Lupis
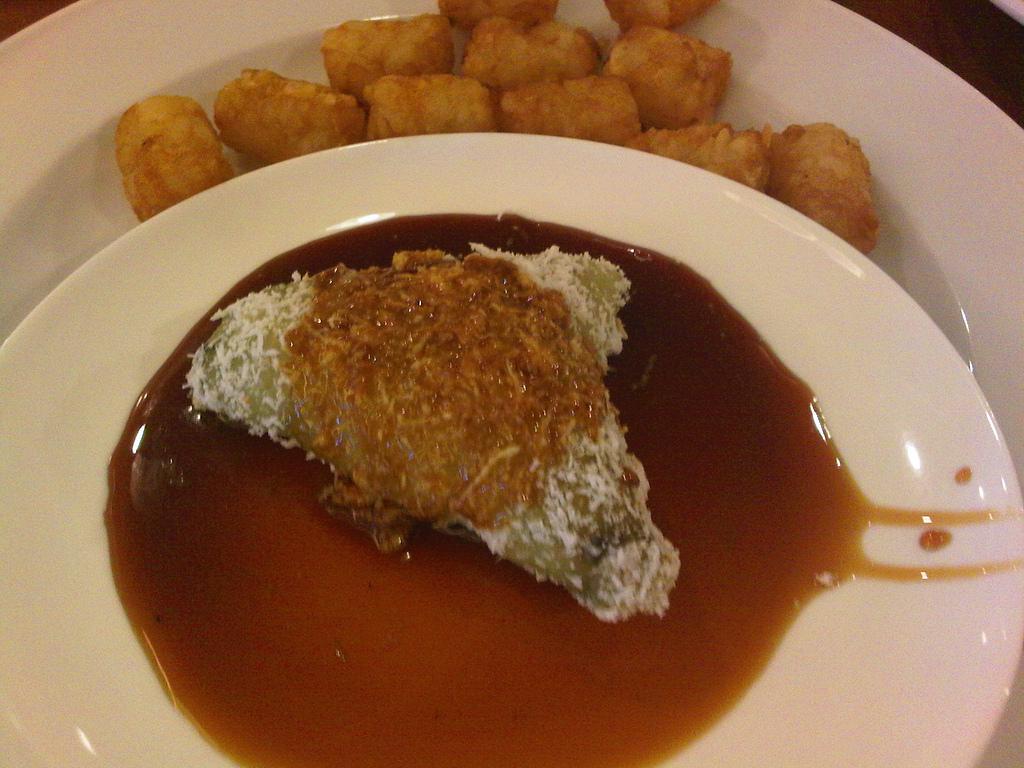
Also known as:
ban - Balinese: Lukis
bjn - Banjar: Lupis
es - Spanish: Lupis
id - Indonesian: Lupis
jv - Javanese: Lupis
mad - Madurese: Lopès
Category: dessert (rice cake)
Cuisine: Indonesian
Associated cuisines: Indonesian
Area: Indonesia
Countries: Indonesia
Region: South Eastern Asia, , , ,
The dish is a sweet cake made of glutinous rice, banana leaves, coconut, and brown sugar sauce. It is usually eaten with thick palm sugar syrup and with shredded coconut toppings.